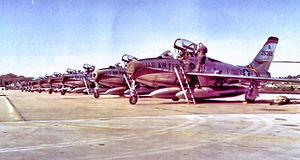
Cette page concerne les événements qui se sont produits durant l'année 1962 en Lorraine.
Située dans les marches de Lorraine, département de Meurthe-et-Moselle, et jouxtant le village de Rosières-en-Haye, à une quinzaine de kilomètres de la ville de Toul, l'ancienne base aérienne 136 de l'armée de l'air française est issue de celle initialement implantée à Bremgarten. Elle occupe depuis le 15 septembre 1967 l'emplacement de l'ancienne plateforme de l'USAFE construite en 1952 au titre de l'Organisation du traité de l'Atlantique nord connue sous le nom de Toul-Rosières Air Base. Cette plateforme occupe une superficie de 540 hectares et un périmètre de 12 kilomètres.
De la fin de la Seconde Guerre mondiale jusqu'en 1967, la France avait sur son territoire métropolitain plusieurs bases militaires utilisées par ses alliés occidentaux de l'OTAN, essentiellement par les forces armées des États-Unis qui disposaient d'un total de 187 complexes en 1967. Elles furent fermées ou rétrocédées à l'armée française après la décision du général de Gaulle de retirer la France du commandement militaire intégré le 7 mars 1966. Le retrait total des forces de l'OTAN fut effectif au cours de l'année 1967.